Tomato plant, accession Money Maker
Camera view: bottom (45 deg); turntable rotation: 300 degrees
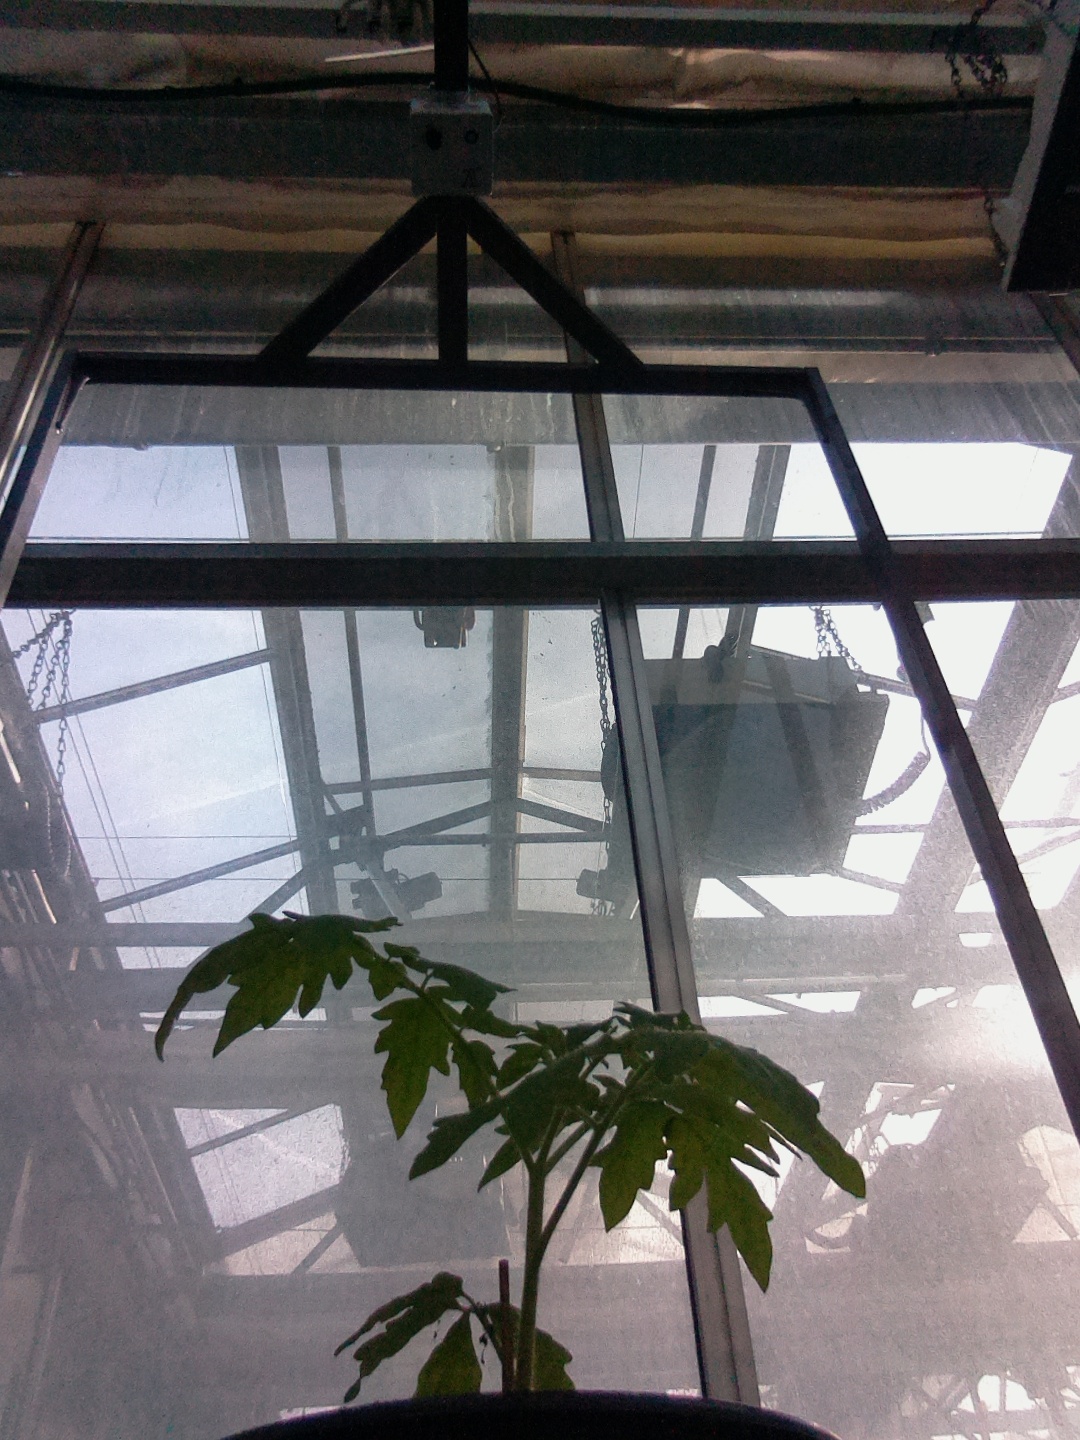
BBCH growth stage 13: 6 of true leaves visible